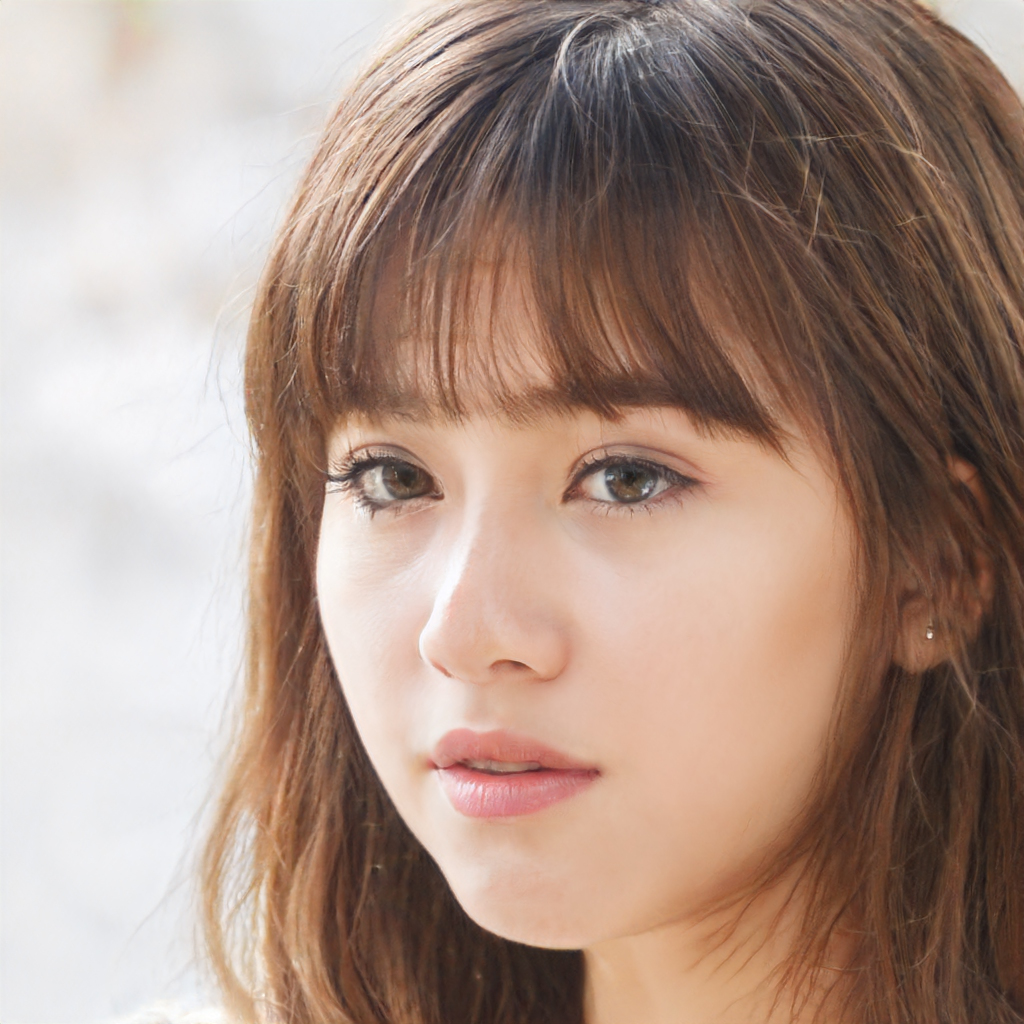
Gender: Female